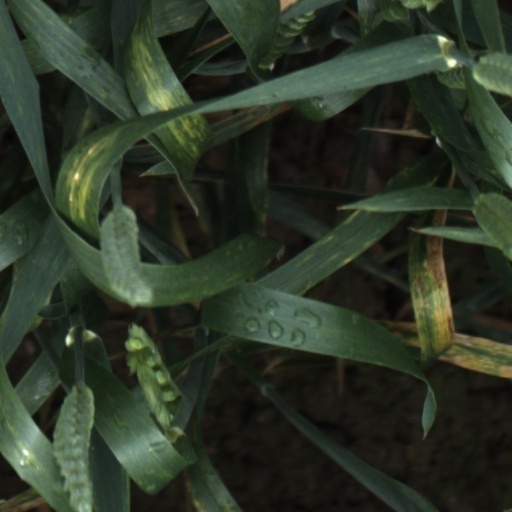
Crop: wheat